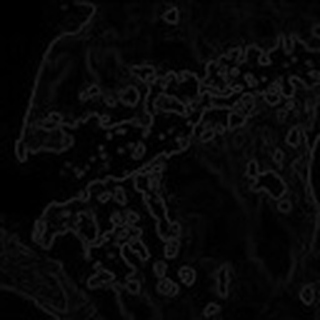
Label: cotton_bacterial_blight